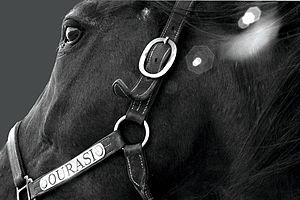
Photographie Noir et Blanc de la tête d'Ourasi (profil gauche) avec le licol marqué à son nom.
Ourasi, surnommé « Le Roi Fainéant », est un trotteur français alezan foncé né le 7 avril 1980 et mort le 12 janvier 2013, quadruple vainqueur du Prix d'Amérique. Il a été élu meilleur trotteur français de tous les temps par le journal L'Équipe en 2006. Son flegme et sa nonchalance en piste sont devenus légendaires et lui ont conféré un charisme très particulier, faisant de lui le trotteur le plus populaire de l'histoire des courses.